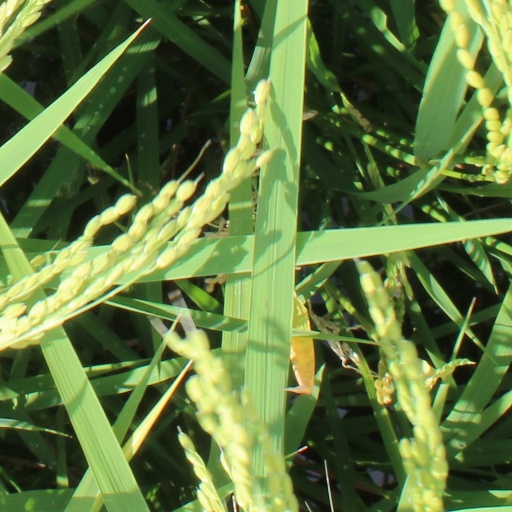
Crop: rice